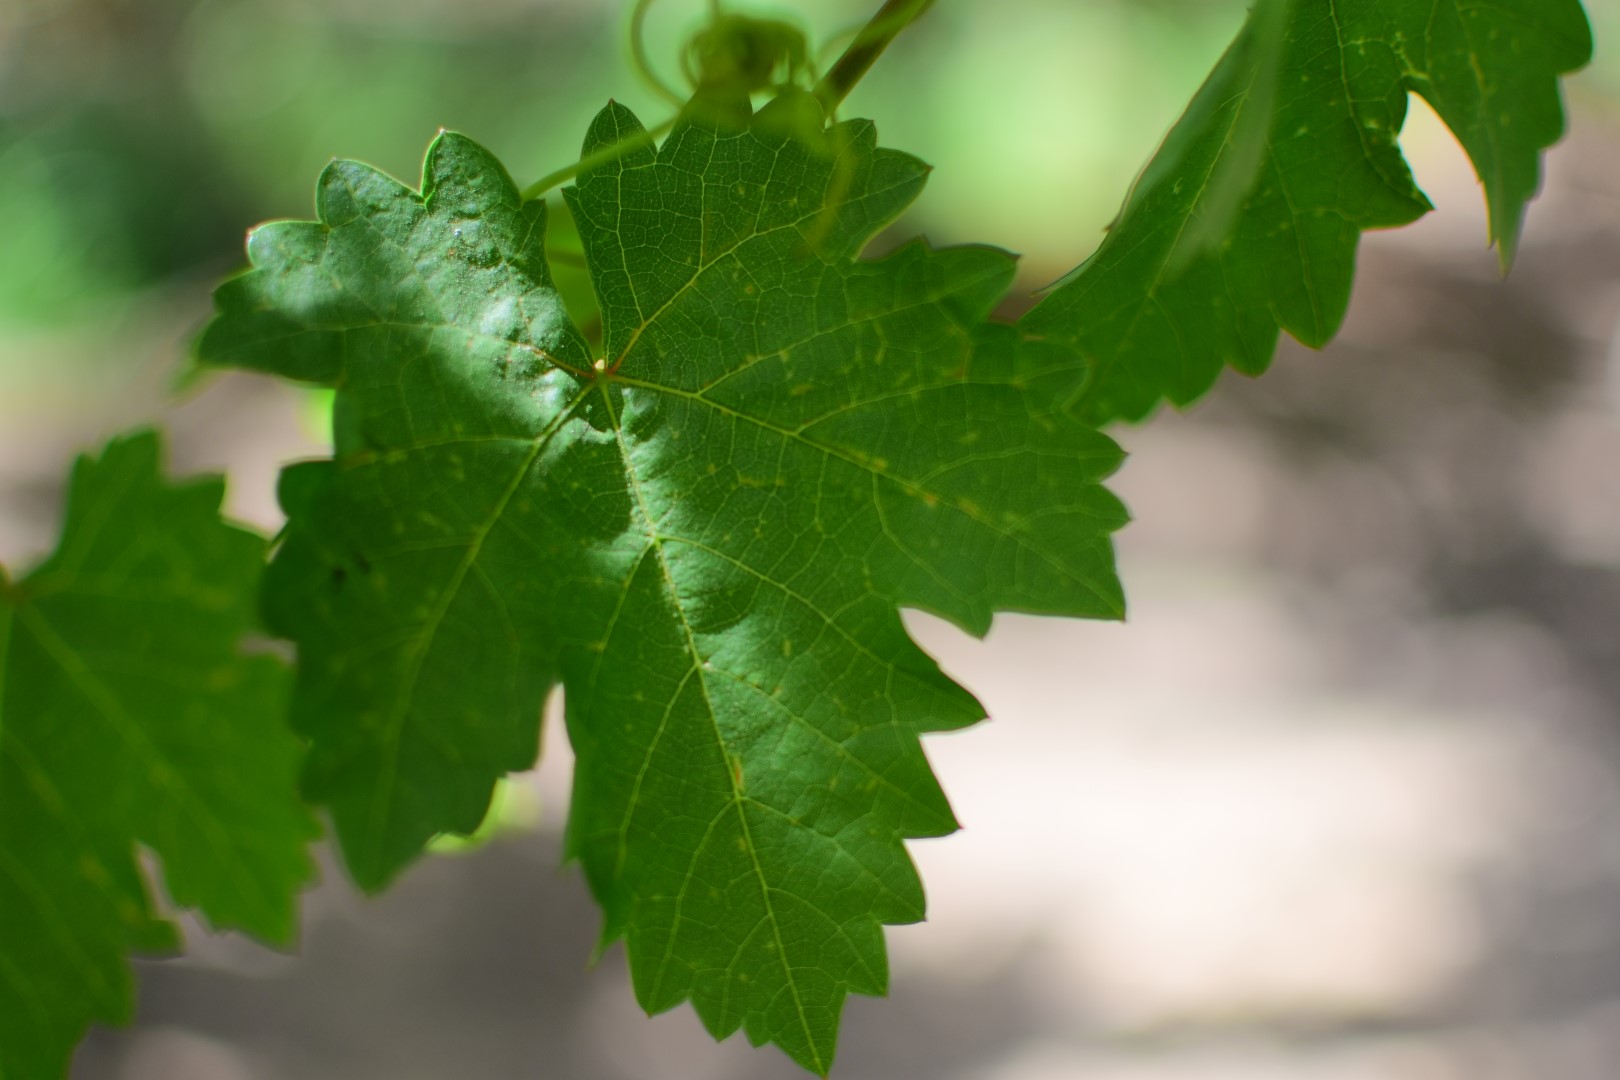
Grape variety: Shdah